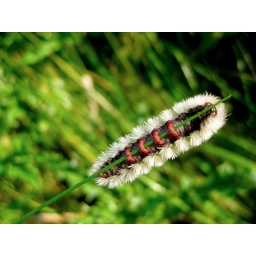
find me in my field of grass